Antoine Jay

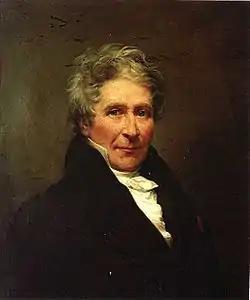
Antoine Jay

Antoine Jay (20 October 1770, Guîtres – 9 April 1854, Courgeac) was a French writer, journalist, historian and politician.